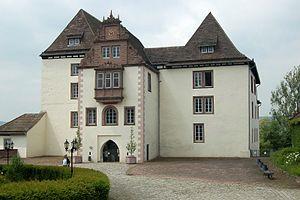
Ville de Fürstenberg (Weser), Château de Fürstenfeld